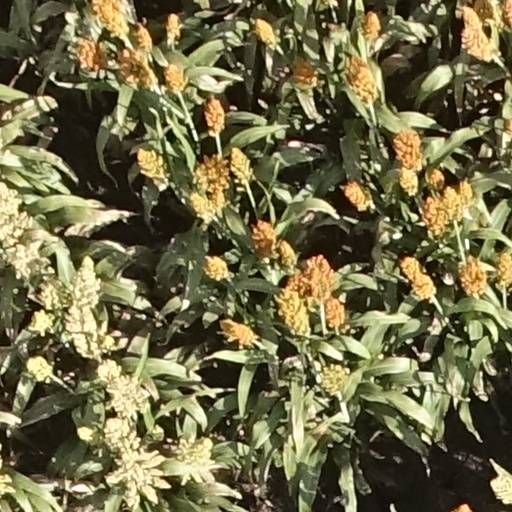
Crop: sorghum